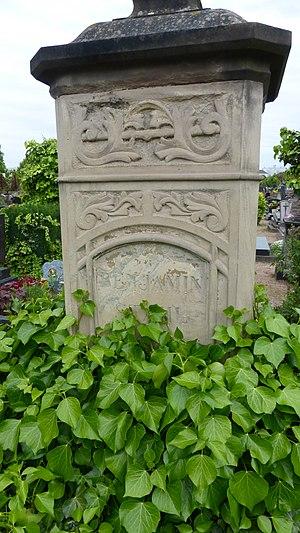
La stèle, dans l'ancien cimetière de Schiltigheim qui commémore l'artiste.
Émile Stahl, né le 20 février 1847 à Schiltigheim, et mort le 7 mars 1938 dans cette même ville, est un peintre de genre alsacien, paysagiste et portraitiste.